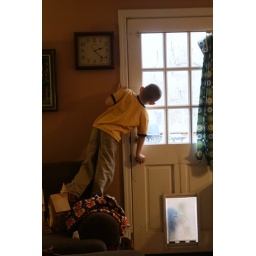
A boy who spies a cow in the back pasture with a calf.